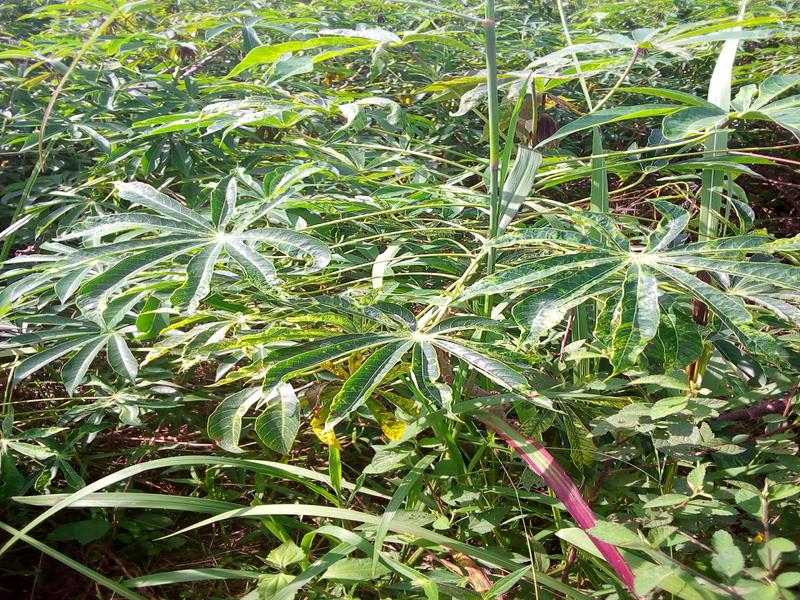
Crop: cassava
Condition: mosaic_disease